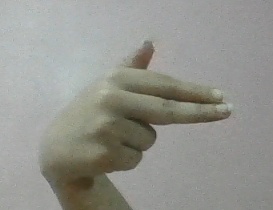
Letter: ghain